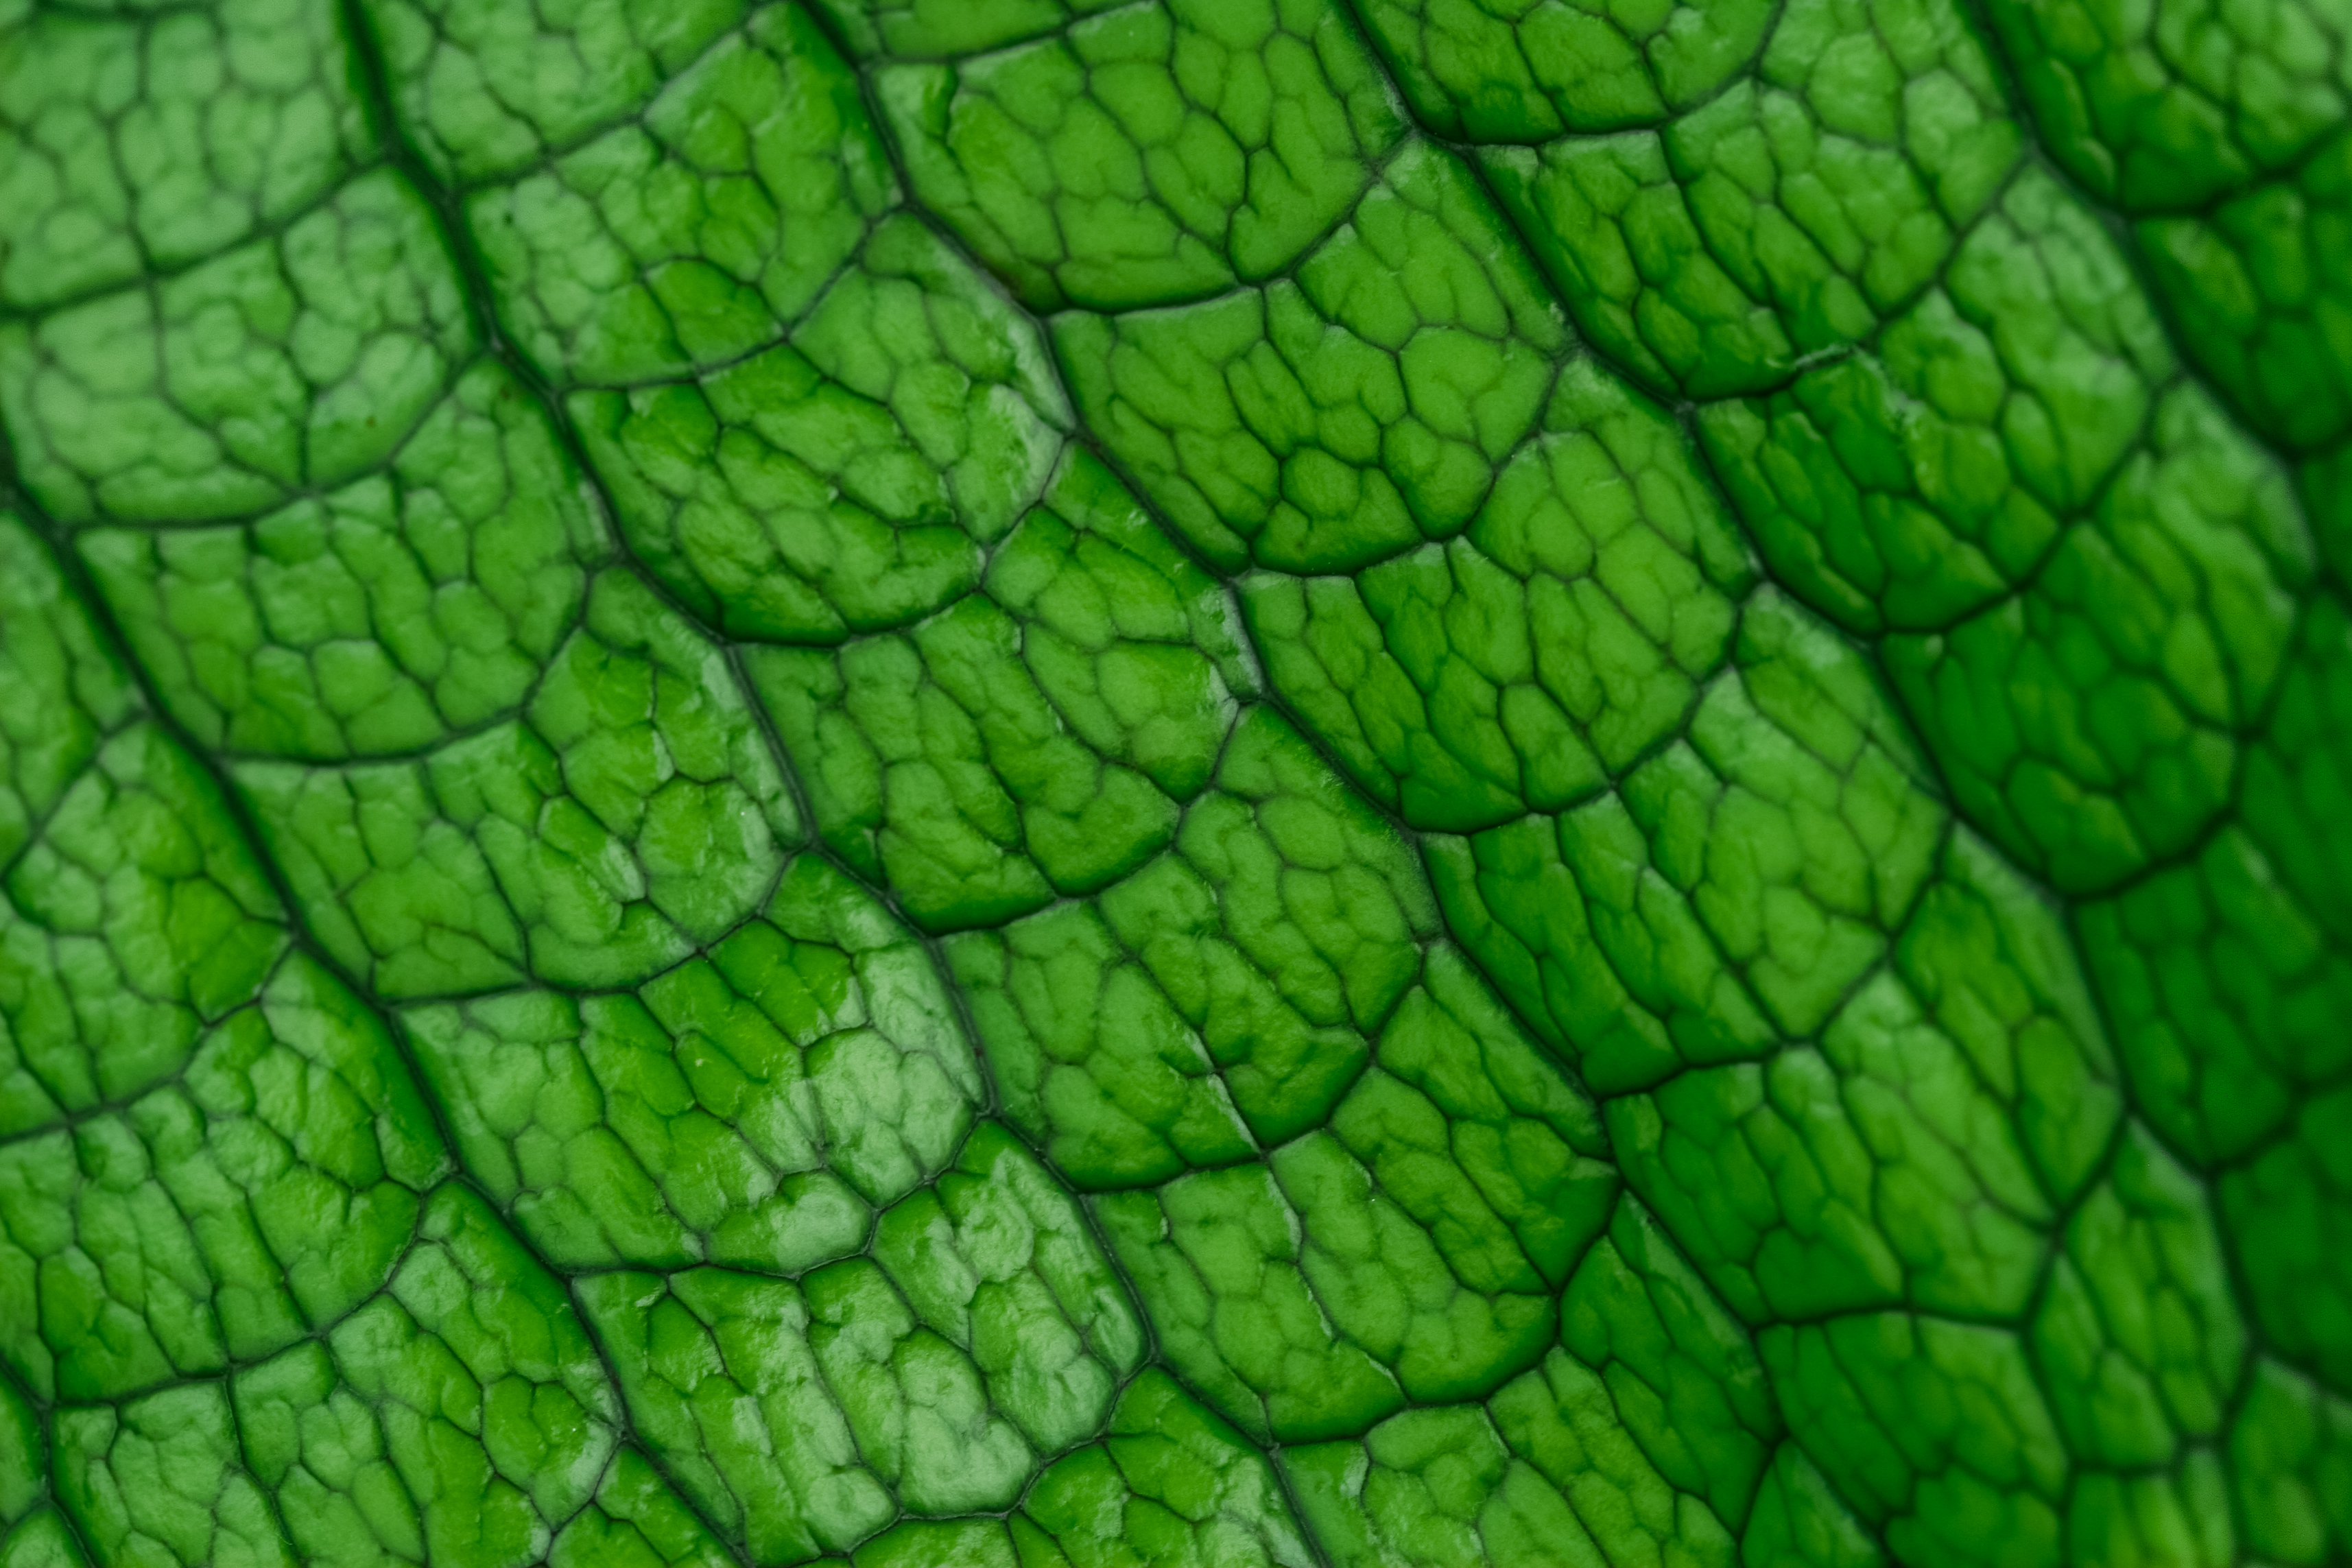
plant, leaf, flower, food, green, produce, macro, closeup, scales, shapes, 1001nights, 1001nightsmagiccity